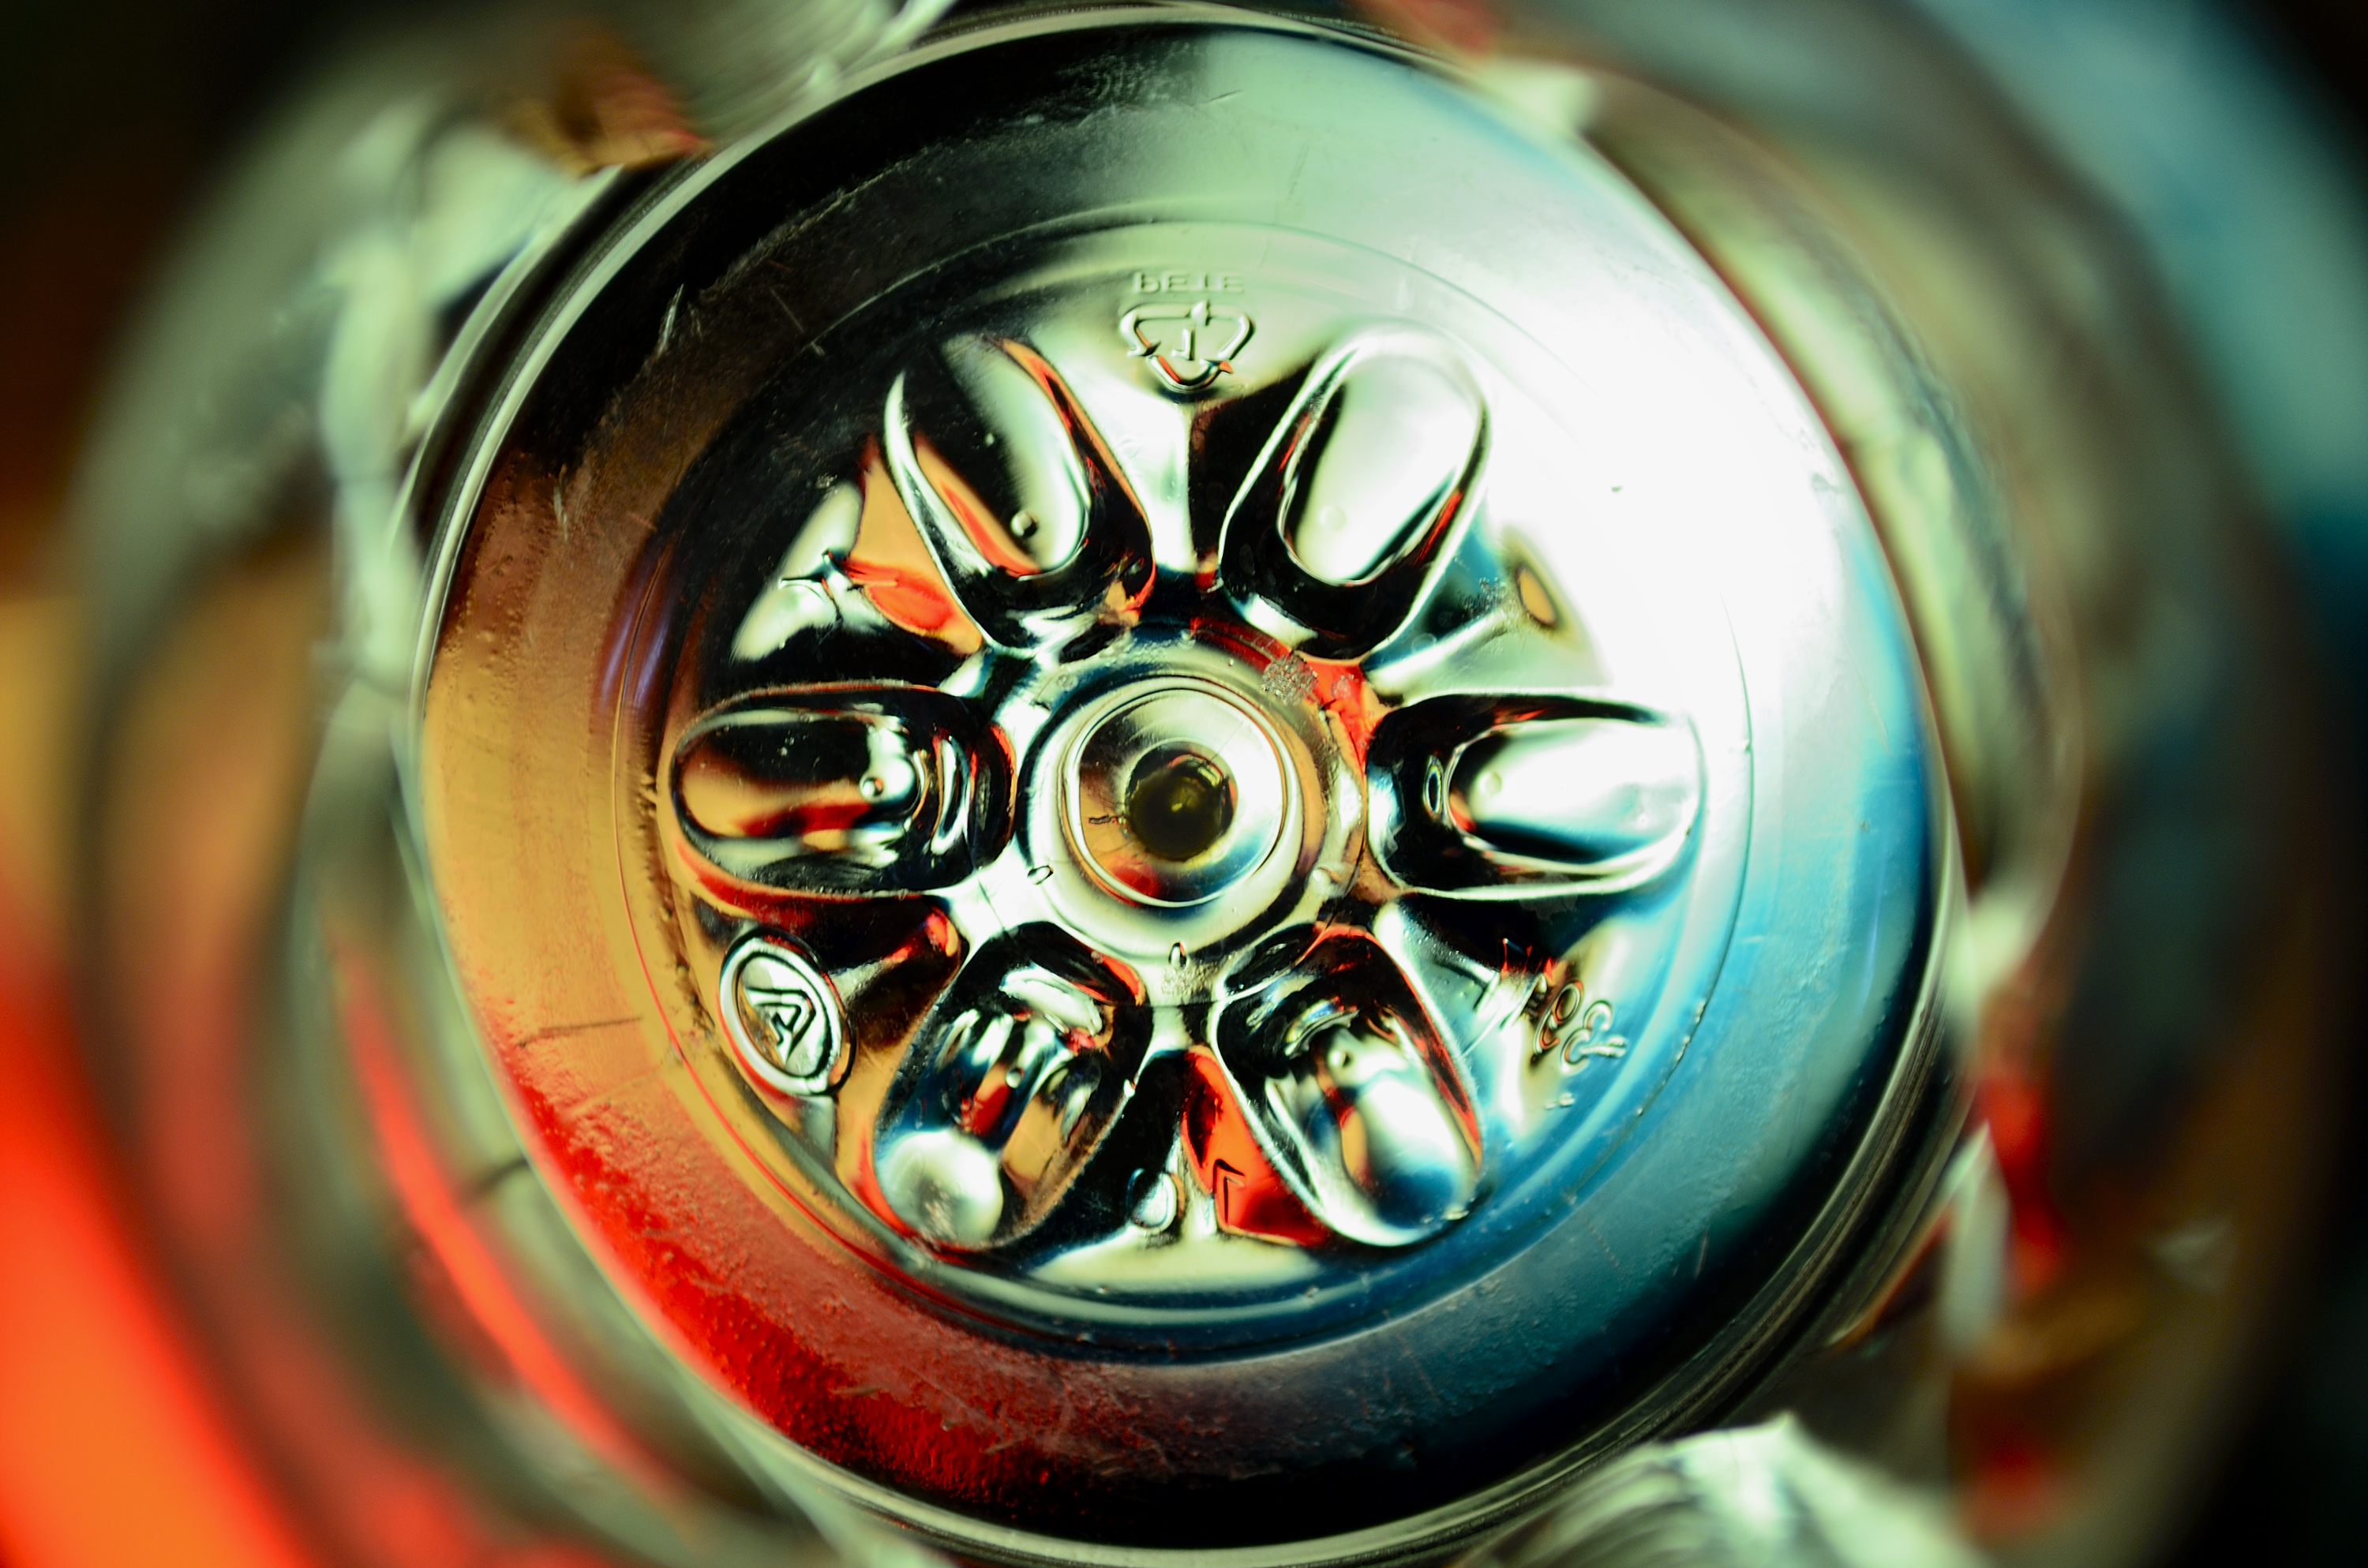
hand, light, photography, wheel, flower, glass, green, red, color, darkness, blue, circle, close up, eye, macro photography, computer wallpaper